Abdul Ahmed Ningi

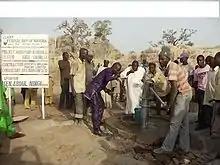
An Abdul Ningi funded borehole for Yanda community in Ganjuwa lga, Bauchi

Two mega Youth Skill Acquisition Centers in Ningi and Misau and in partnership with SMEDAN, Abdul Ningi trained over 1,200 youths in tailoring, 250 youths in basket weaver and hundreds more in craftsmanship. 9 ICT centers were constructed to extend computer literacy to Bauchi people. To enable proper utilization of these skill acquisition centers, Abdul Ningi is continually working in partnership with Secondary schools, local governments and other stakeholders.